Terrorism in India

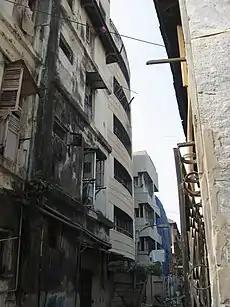
Nariman House, a Jewish center in Mumbai, after 26/11 terror attack in 2008. Six Jews were killed there, along with 158 people of other faiths elsewhere in Mumbai by terrorists.

Mumbai has been a common target for terrorist organisations, many operating with a base from Pakistan. Over the past few years there have been a series of attacks, including explosions in Mumbai Suburban trains in July 2006, and the attacks of 26 November 2008, when two of the prime hotels, a landmark train station, and a Jewish Chabad house, in South Mumbai, were attacked and sieged.